Signetics 2650

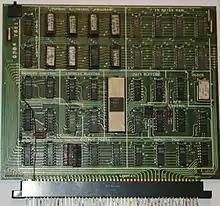
PC1001 evaluation board

Signetics sold 2650-based microprocessor development boards, first the PC1001 and then its successor, the PC1500 "Adaptable Board Computer", ranging in price from A$165 to A$400. The chip by itself sold for around A$20. Several hardware construction projects and programming articles were published in magazines such as Electronics Australia and Elektor and related kits were sold by electronics stores. These factors led to its use by a number of hobbyists in many countries such as Australia, U.S.A., United Kingdom, the Netherlands and Germany.